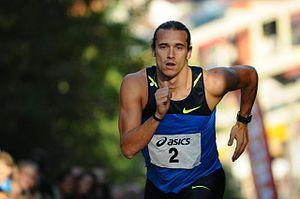
Cédric Van Branteghem, né à Gand le 13 mars 1979, est un sprinter belge, spécialiste du 200 m et du 400 m.